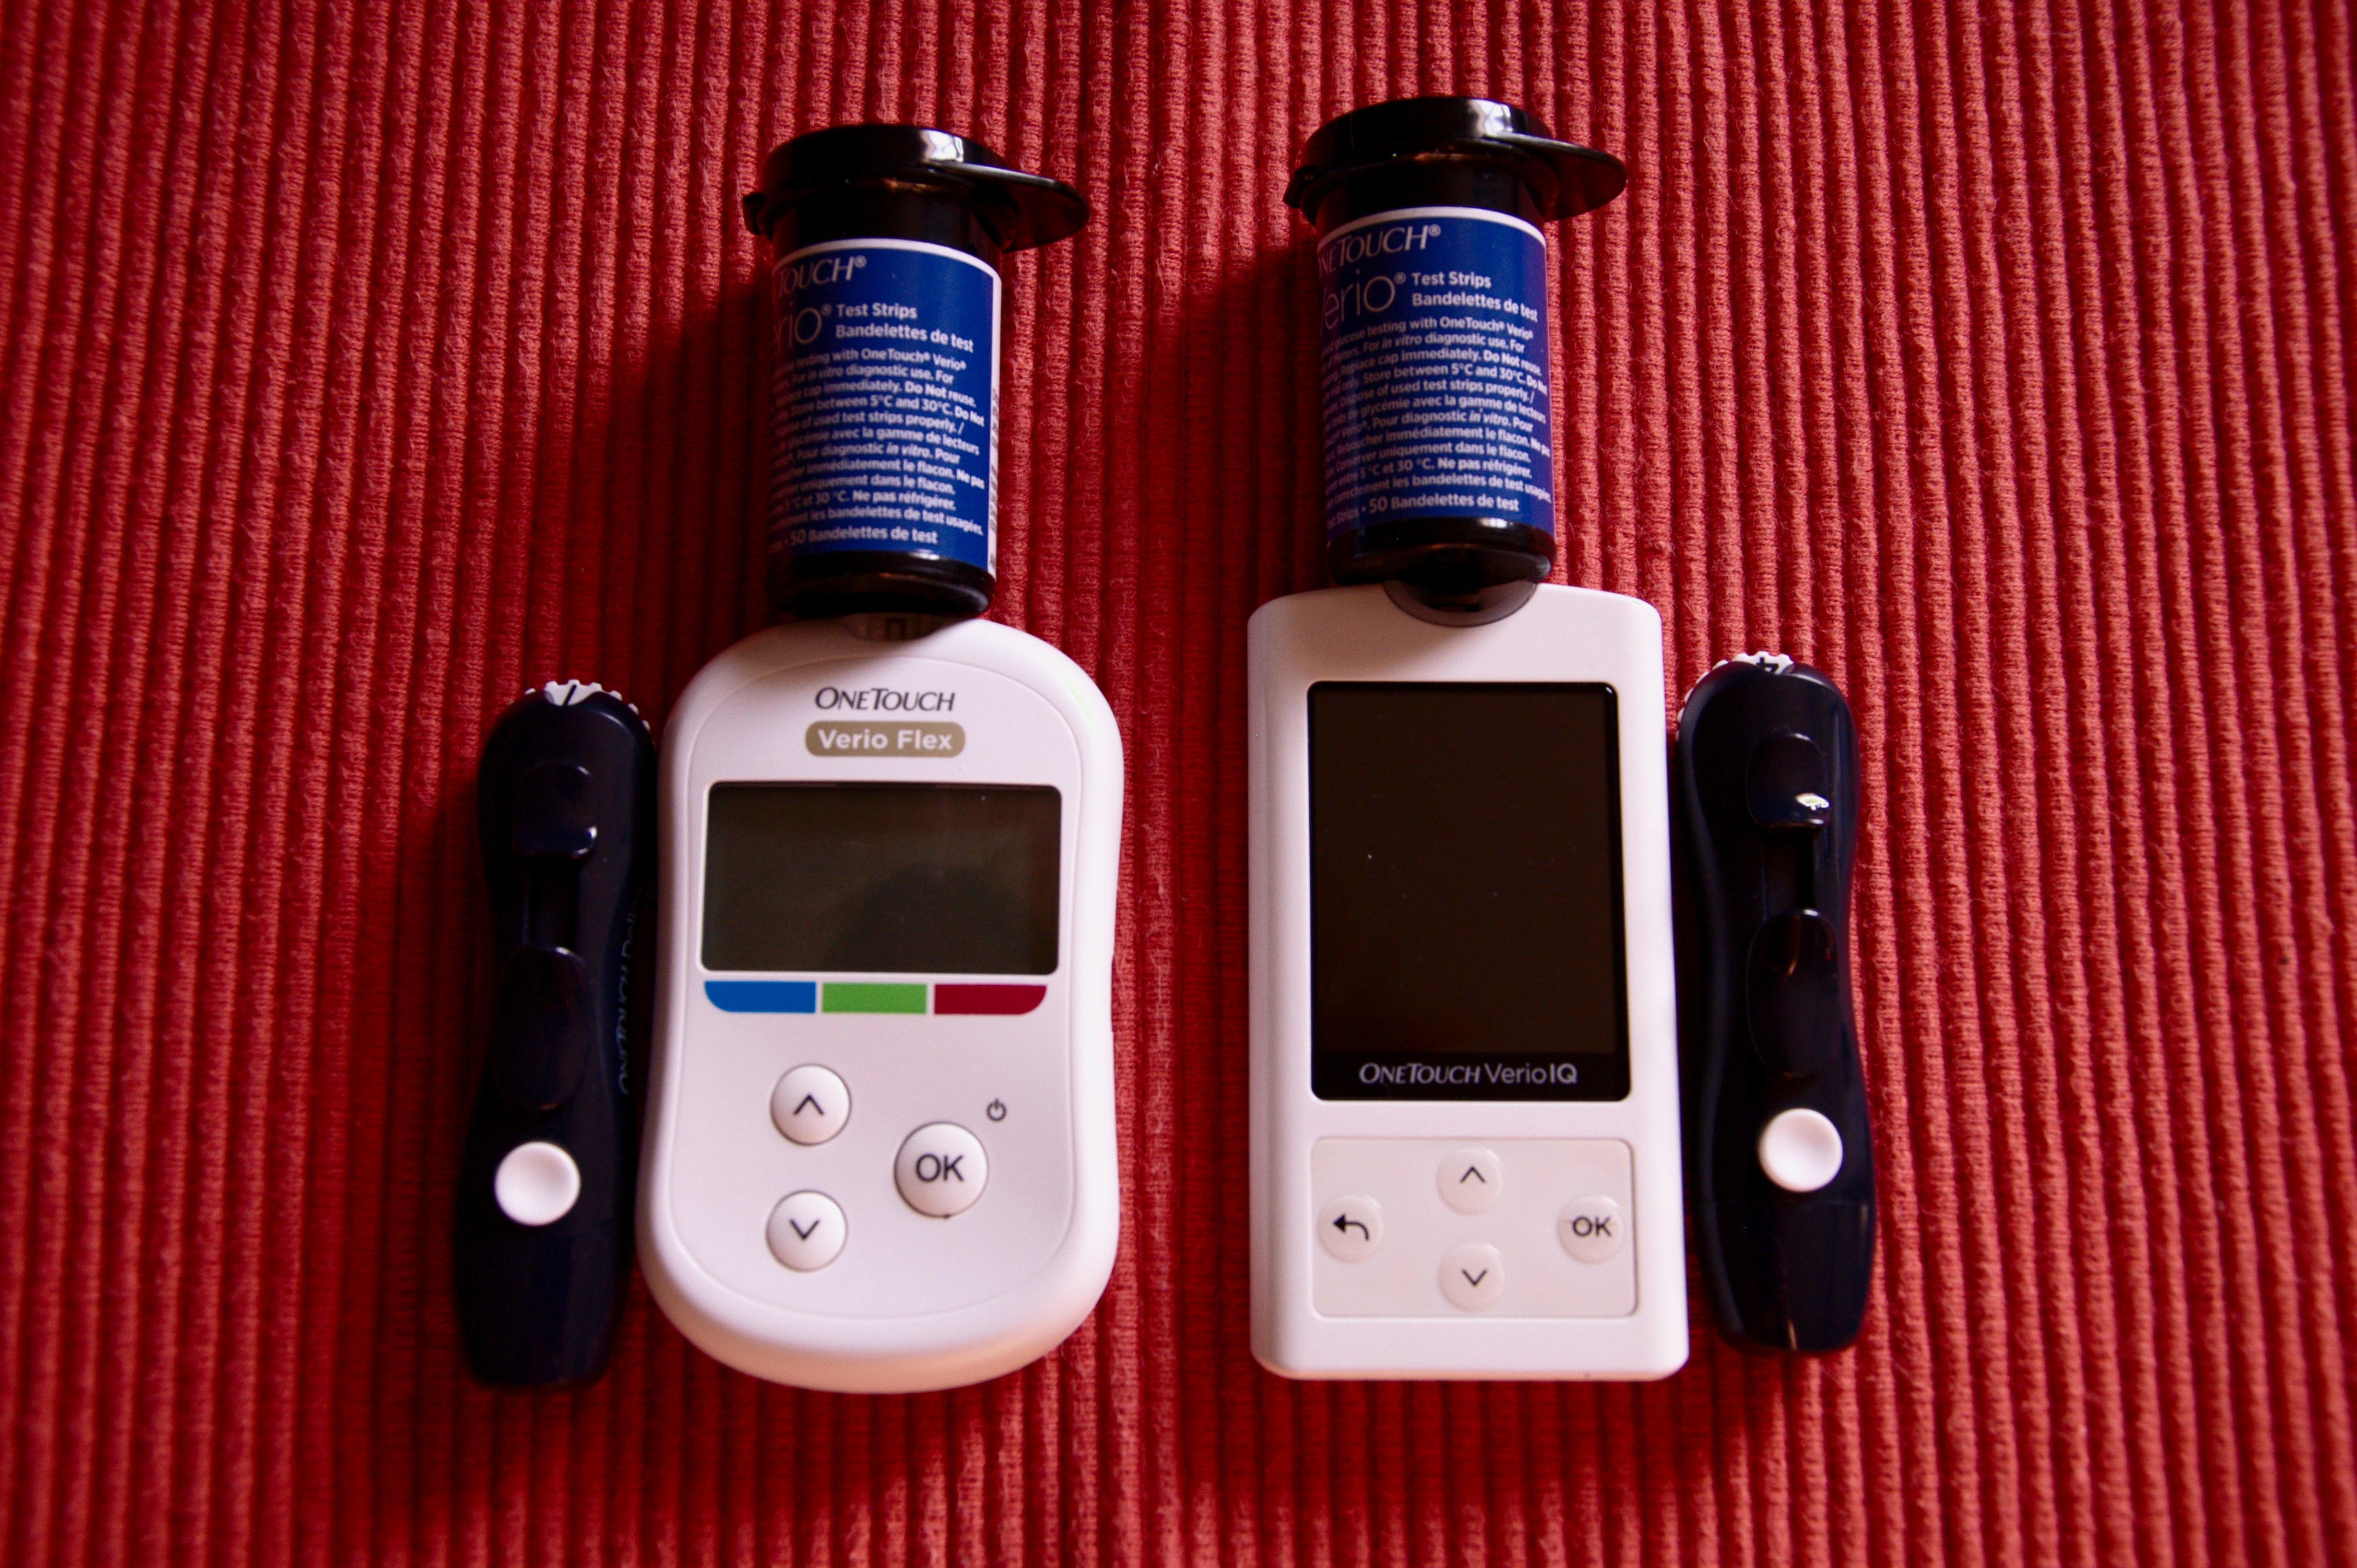
technology, gadget, product